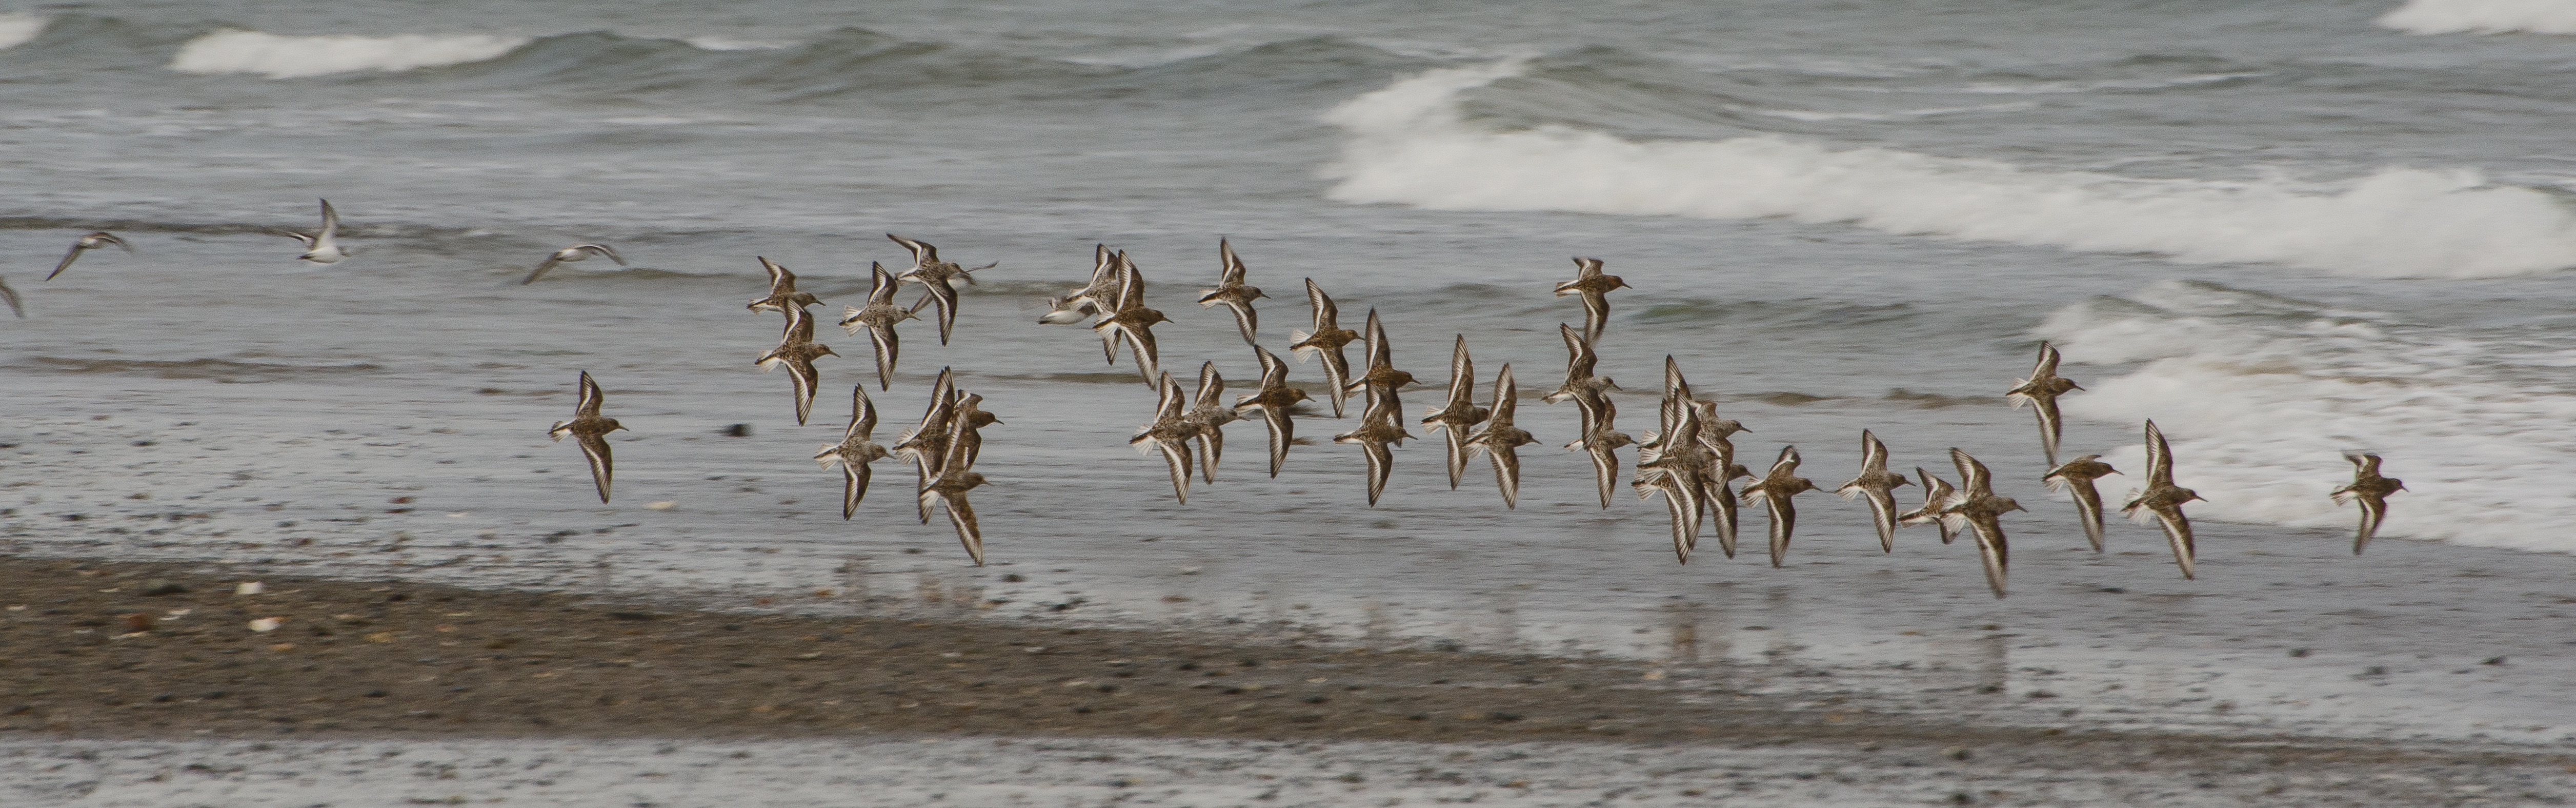
beach, sea, coast, outdoor, sand, ocean, shore, coastal, flock, seaside, wild, flight, small, weather, seashore, birds, wales, waves, wetland, sanderlings, birding, birder, wader, distinguishedbirds, birdwatcher, inflight, shorebird, tundra, mudflat, animal migration